Myanmar civil war (2021–present)

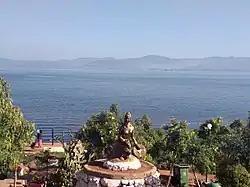
Moe Bye Reservoir

In early June, fighting erupted in Myawaddy District where the military and Karen Border Guard Forces battled against a combined Karen and PDF force, leaving dozens of SAC troops killed. Members of the Karenni PDF in Kayah State also captured and destroyed several Tatmadaw outposts near the state capital, Loikaw. Towards the end of May, the Tatmadaw used artillery and helicopters to strike PDF positions in Loikaw and Demoso. On 30 May, the KIA joined the PDF in a battle against SAC troops in Katha Township, killing eight SAC soldiers. Fighting also sprouted up in other Kachin State townships, including Putao, Hpakant and Momauk.